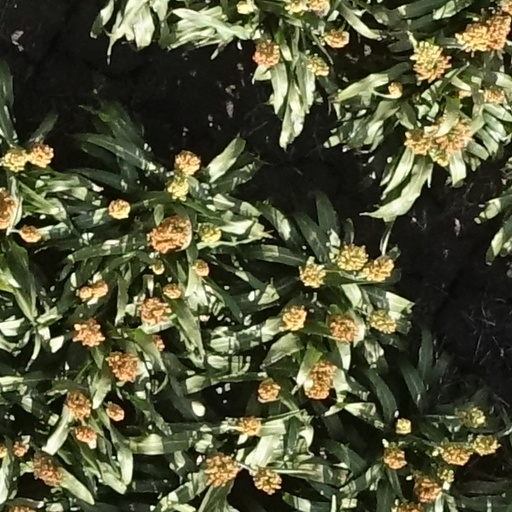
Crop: sorghum